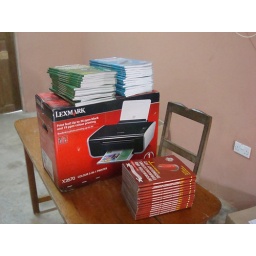
LAP donates three class sets of computer textbooks and a three in one printer, scanner and copier machine to each each computer center